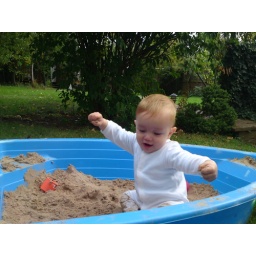
Flying in the sand boat